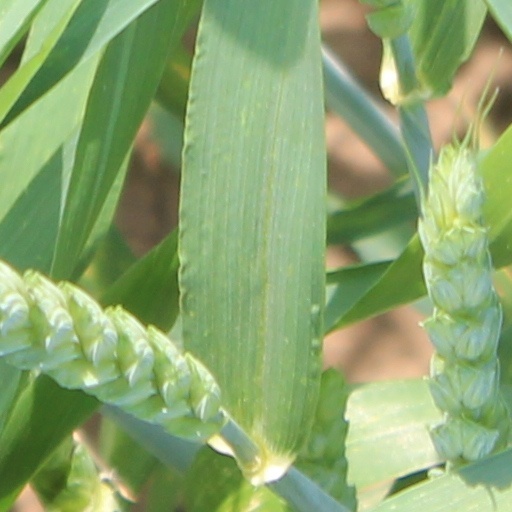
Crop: wheat